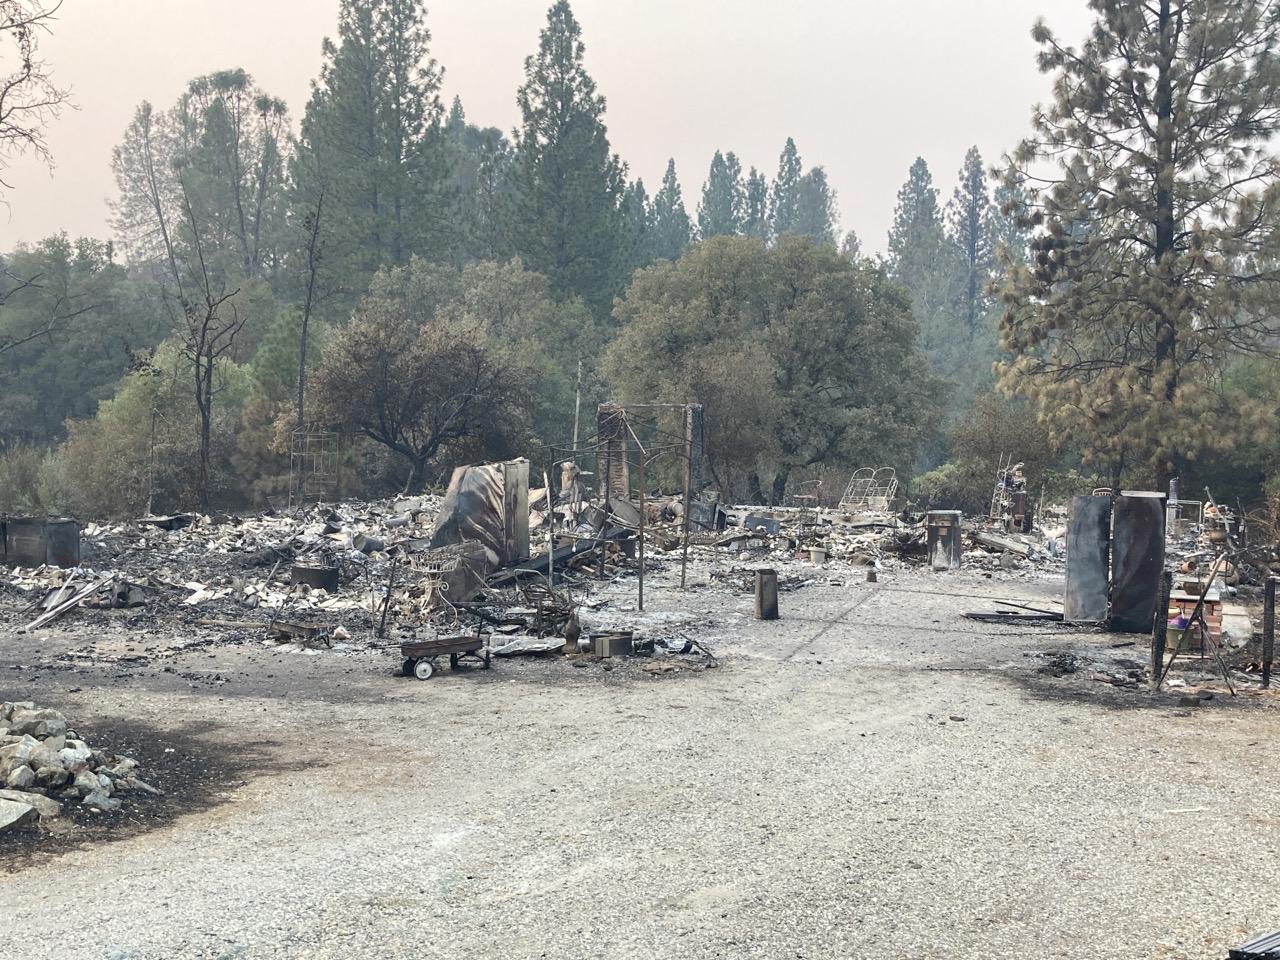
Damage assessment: destroyed